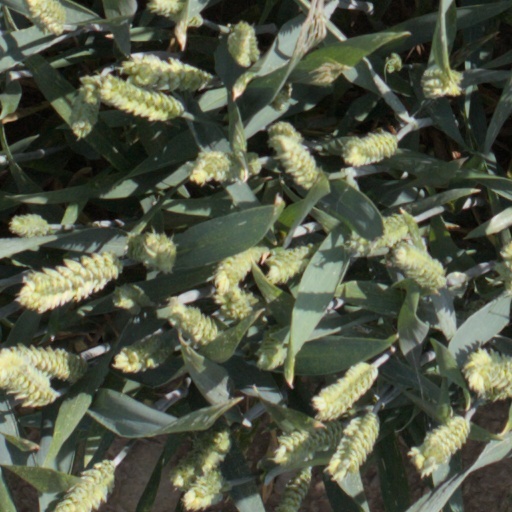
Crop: wheat